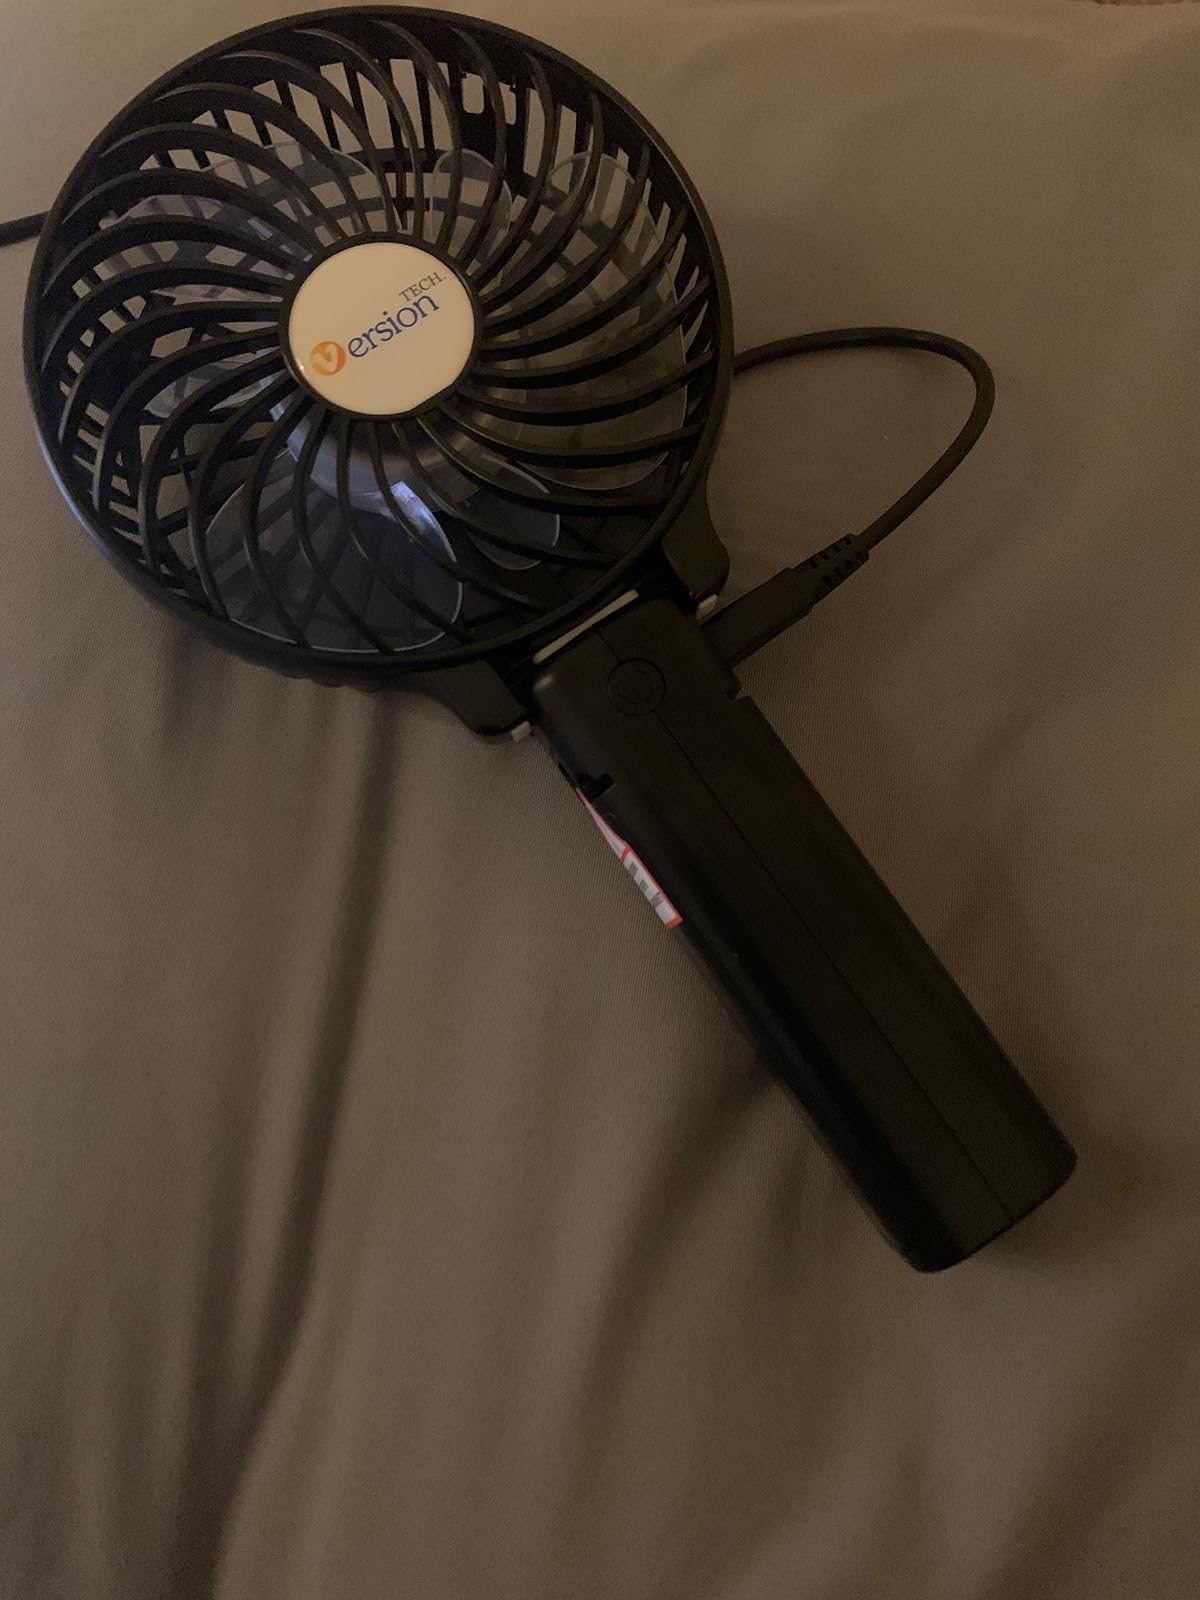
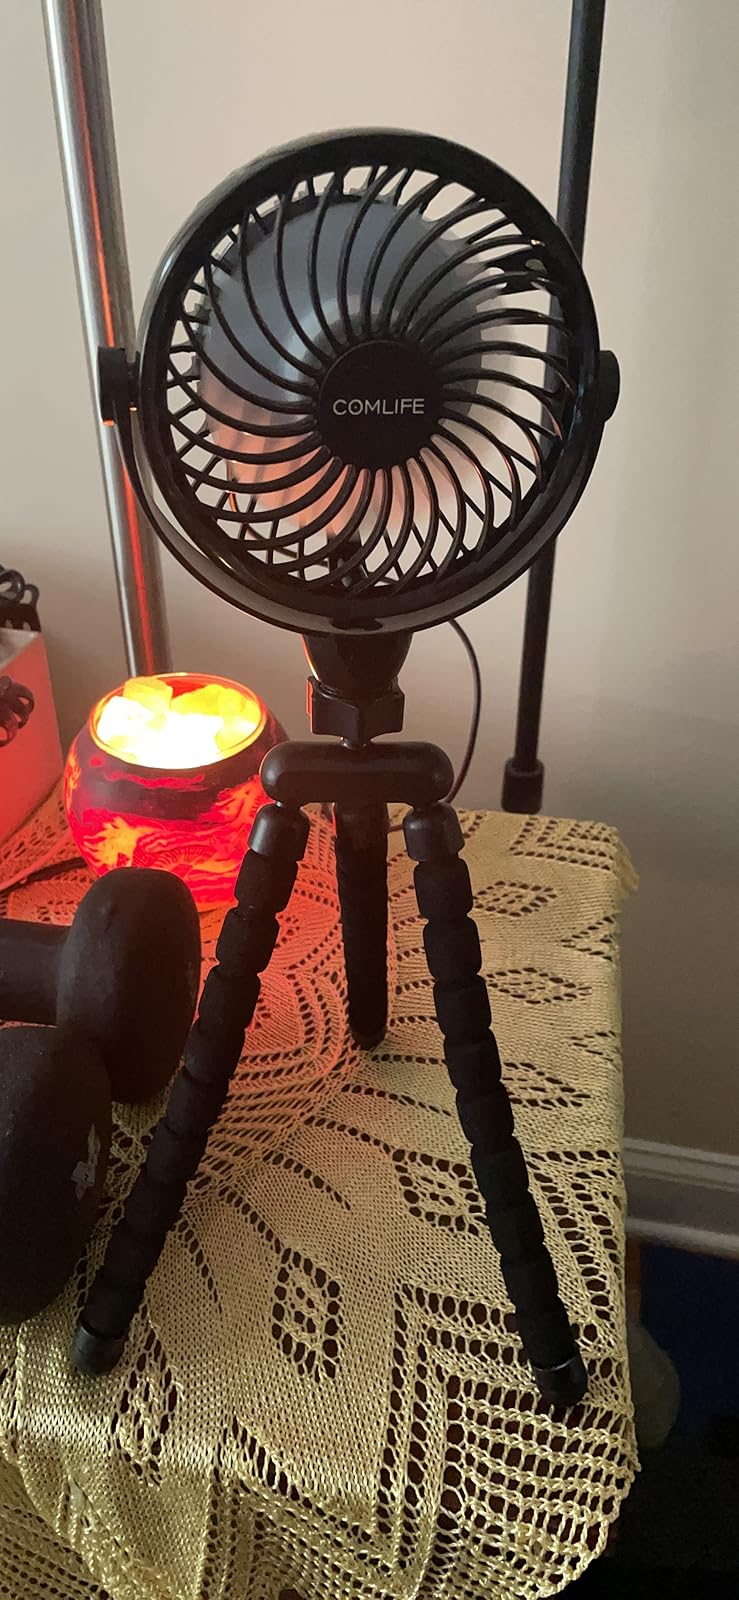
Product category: fan
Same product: no